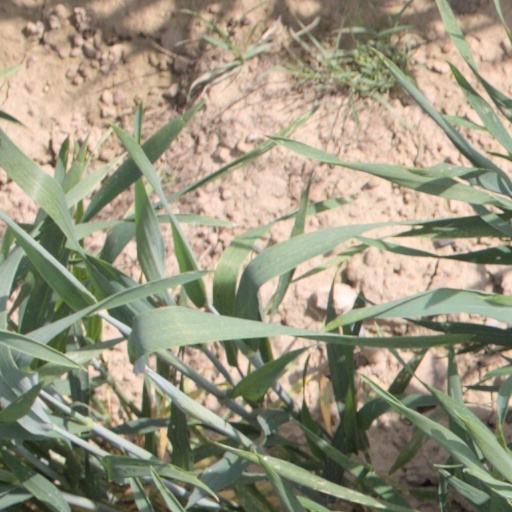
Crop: wheat